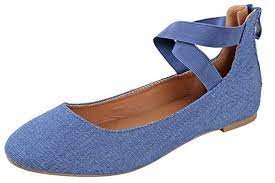
Label: Ballet Flat